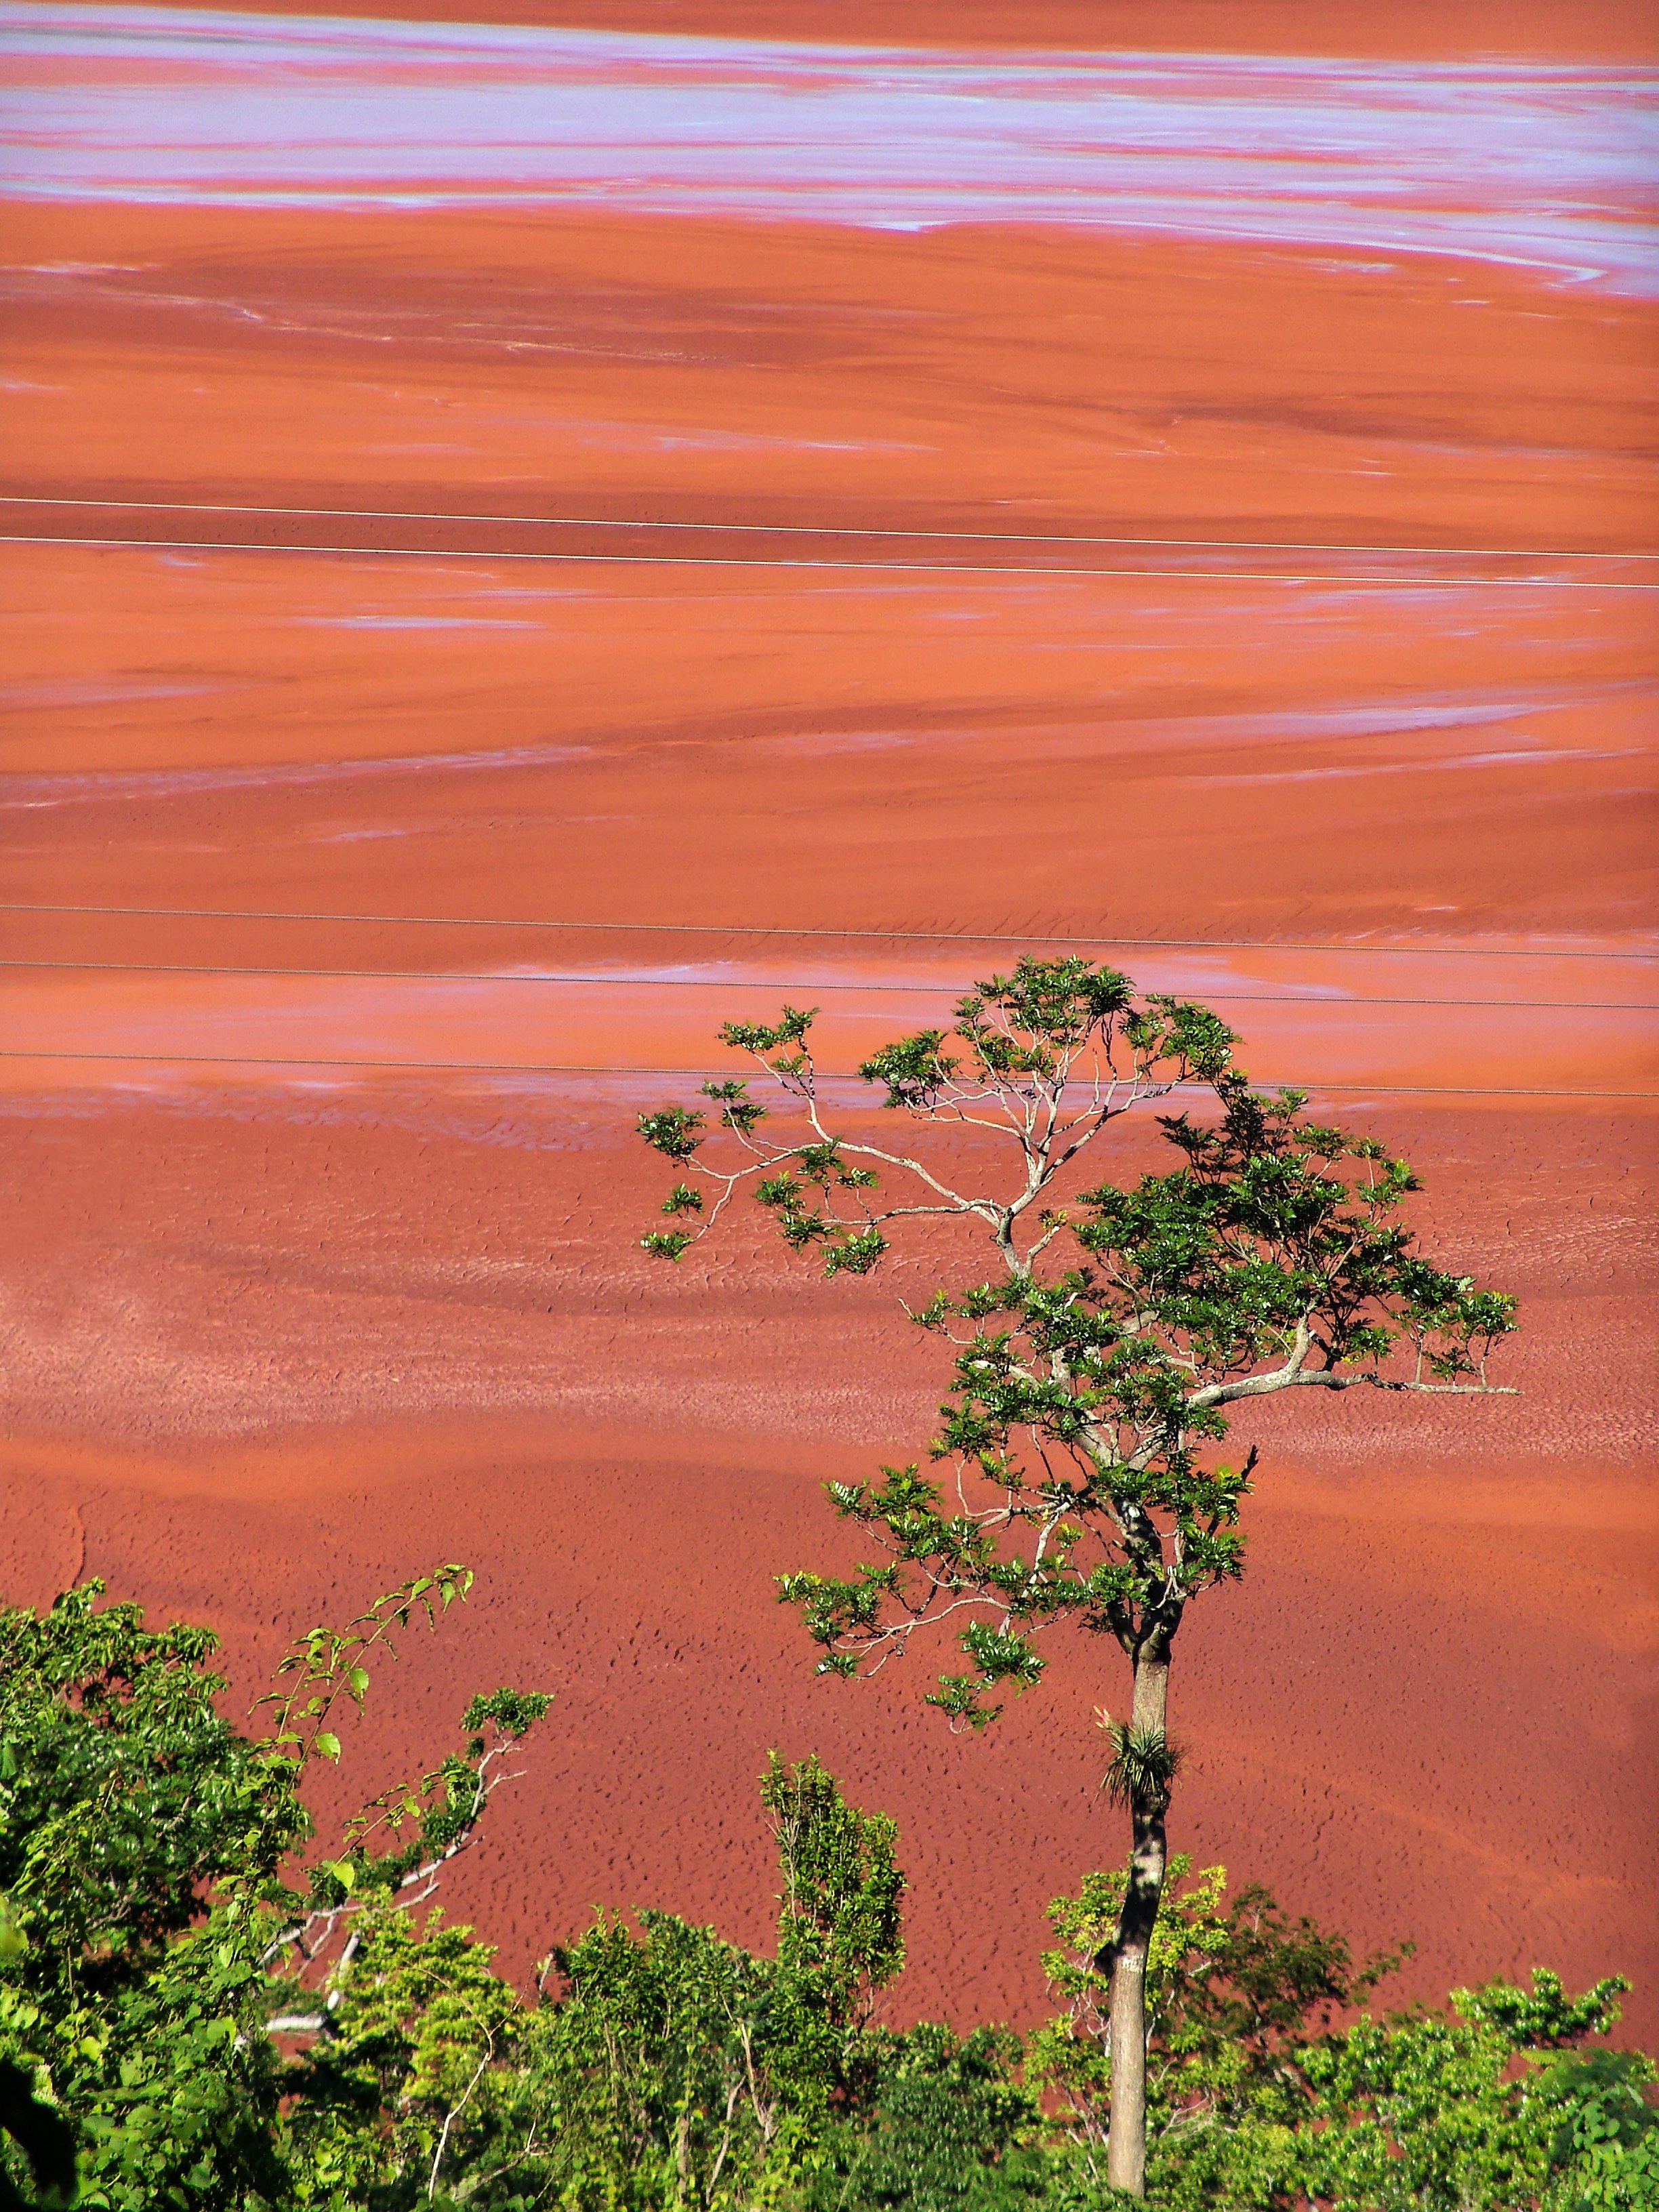
landscape, coast, tree, nature, horizon, plant, sky, sunrise, sunset, field, prairie, morning, leaf, hill, flower, dawn, dusk, green, reflection, red, autumn, soil, jamaica, mining, aluminium, open pit mining, natural environment, grass family